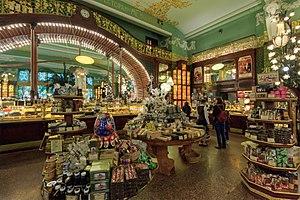
L'épicerie Elisseïev est un bâtiment à l'angle de la perspective Nevski et de la rue Malaïa Sadovaïa à Saint-Pétersbourg, emblématique de l'Art nouveau.